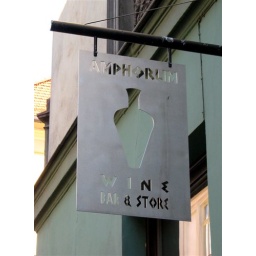
Such a trendy sign of a local bar in Krakow.